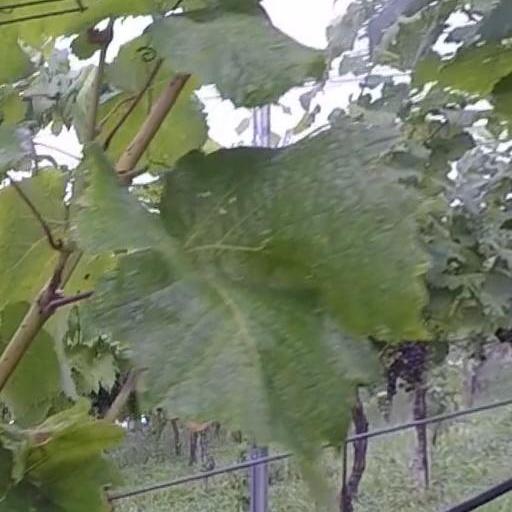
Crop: grape